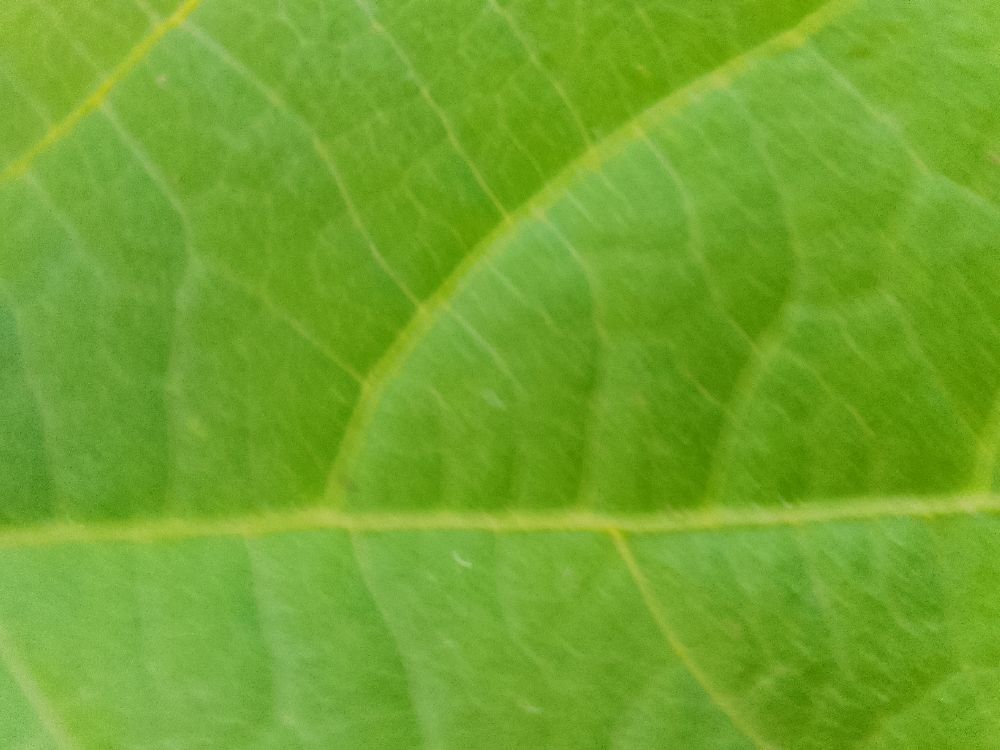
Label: healthy